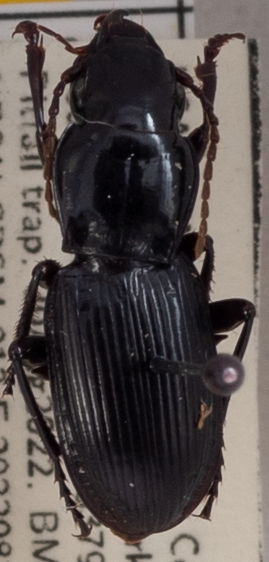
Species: Pterostichus acutipes
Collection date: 2022-08-30
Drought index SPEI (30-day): -0.44
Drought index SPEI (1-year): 0.582
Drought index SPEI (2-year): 1.69